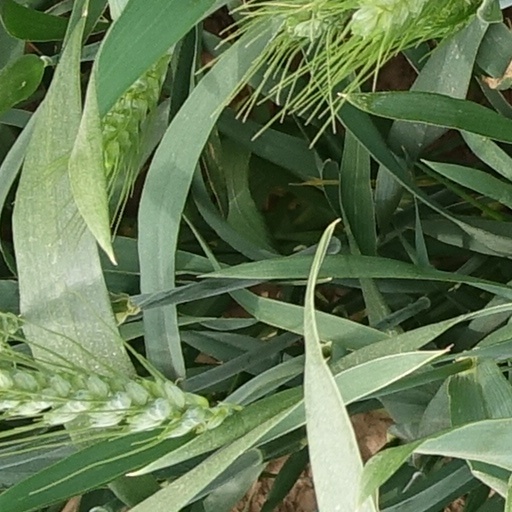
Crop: wheat